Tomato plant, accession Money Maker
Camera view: tilt-top (135 deg); turntable rotation: 120 degrees
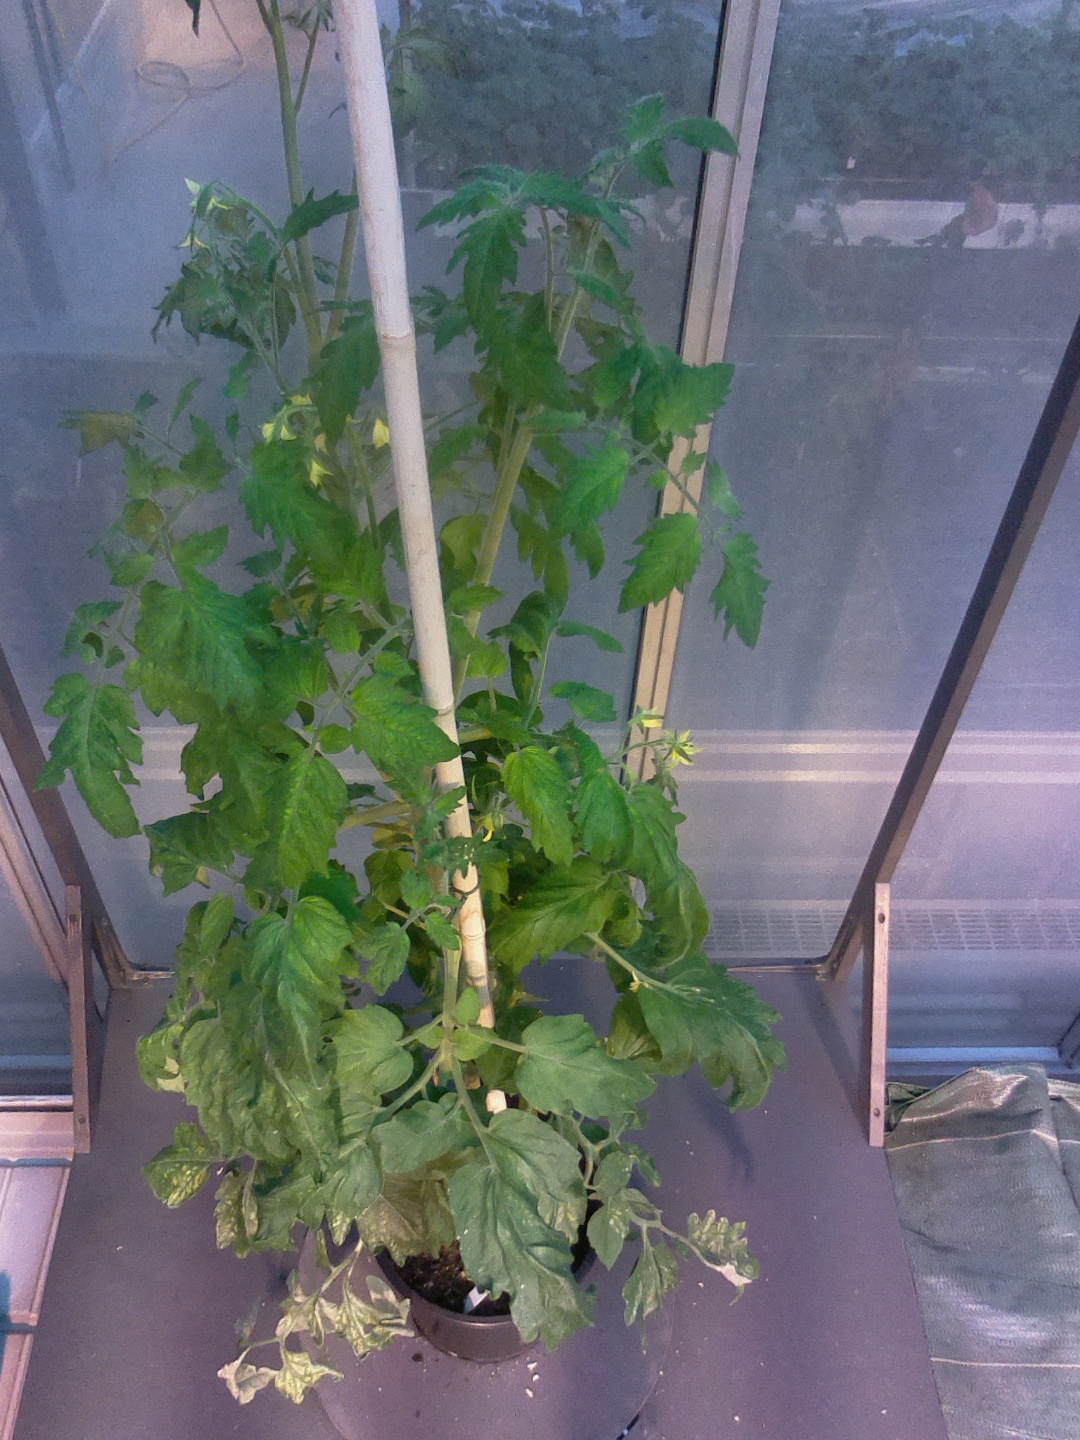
BBCH growth stage 70: Fruits at the main stem or branches visibles